Clay High School (Portsmouth, Ohio)

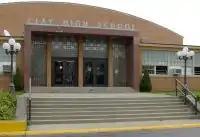

Clay Junior-Senior High School is a public high school in Clay Township, Ohio, United States, located four miles (6 km) north of the Portsmouth in Scioto County. It is the only high school in the Clay Local School District. Clay is a rural high school serving about 300 students in grades 7–12 in Southern Ohio. The first class graduated in 1940.